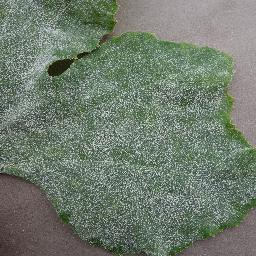
Label: Squash___Powdery_mildew